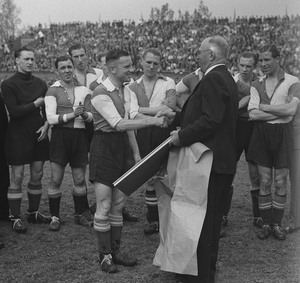
Bastiaan « Bas » Jacob Paauwe était un joueur de football néerlandais.
Feyenoord Rotterdam, couramment appelé Feyenoord, est un club de football néerlandais originaire du sud de Rotterdam et fondé le 19 juillet 1908.